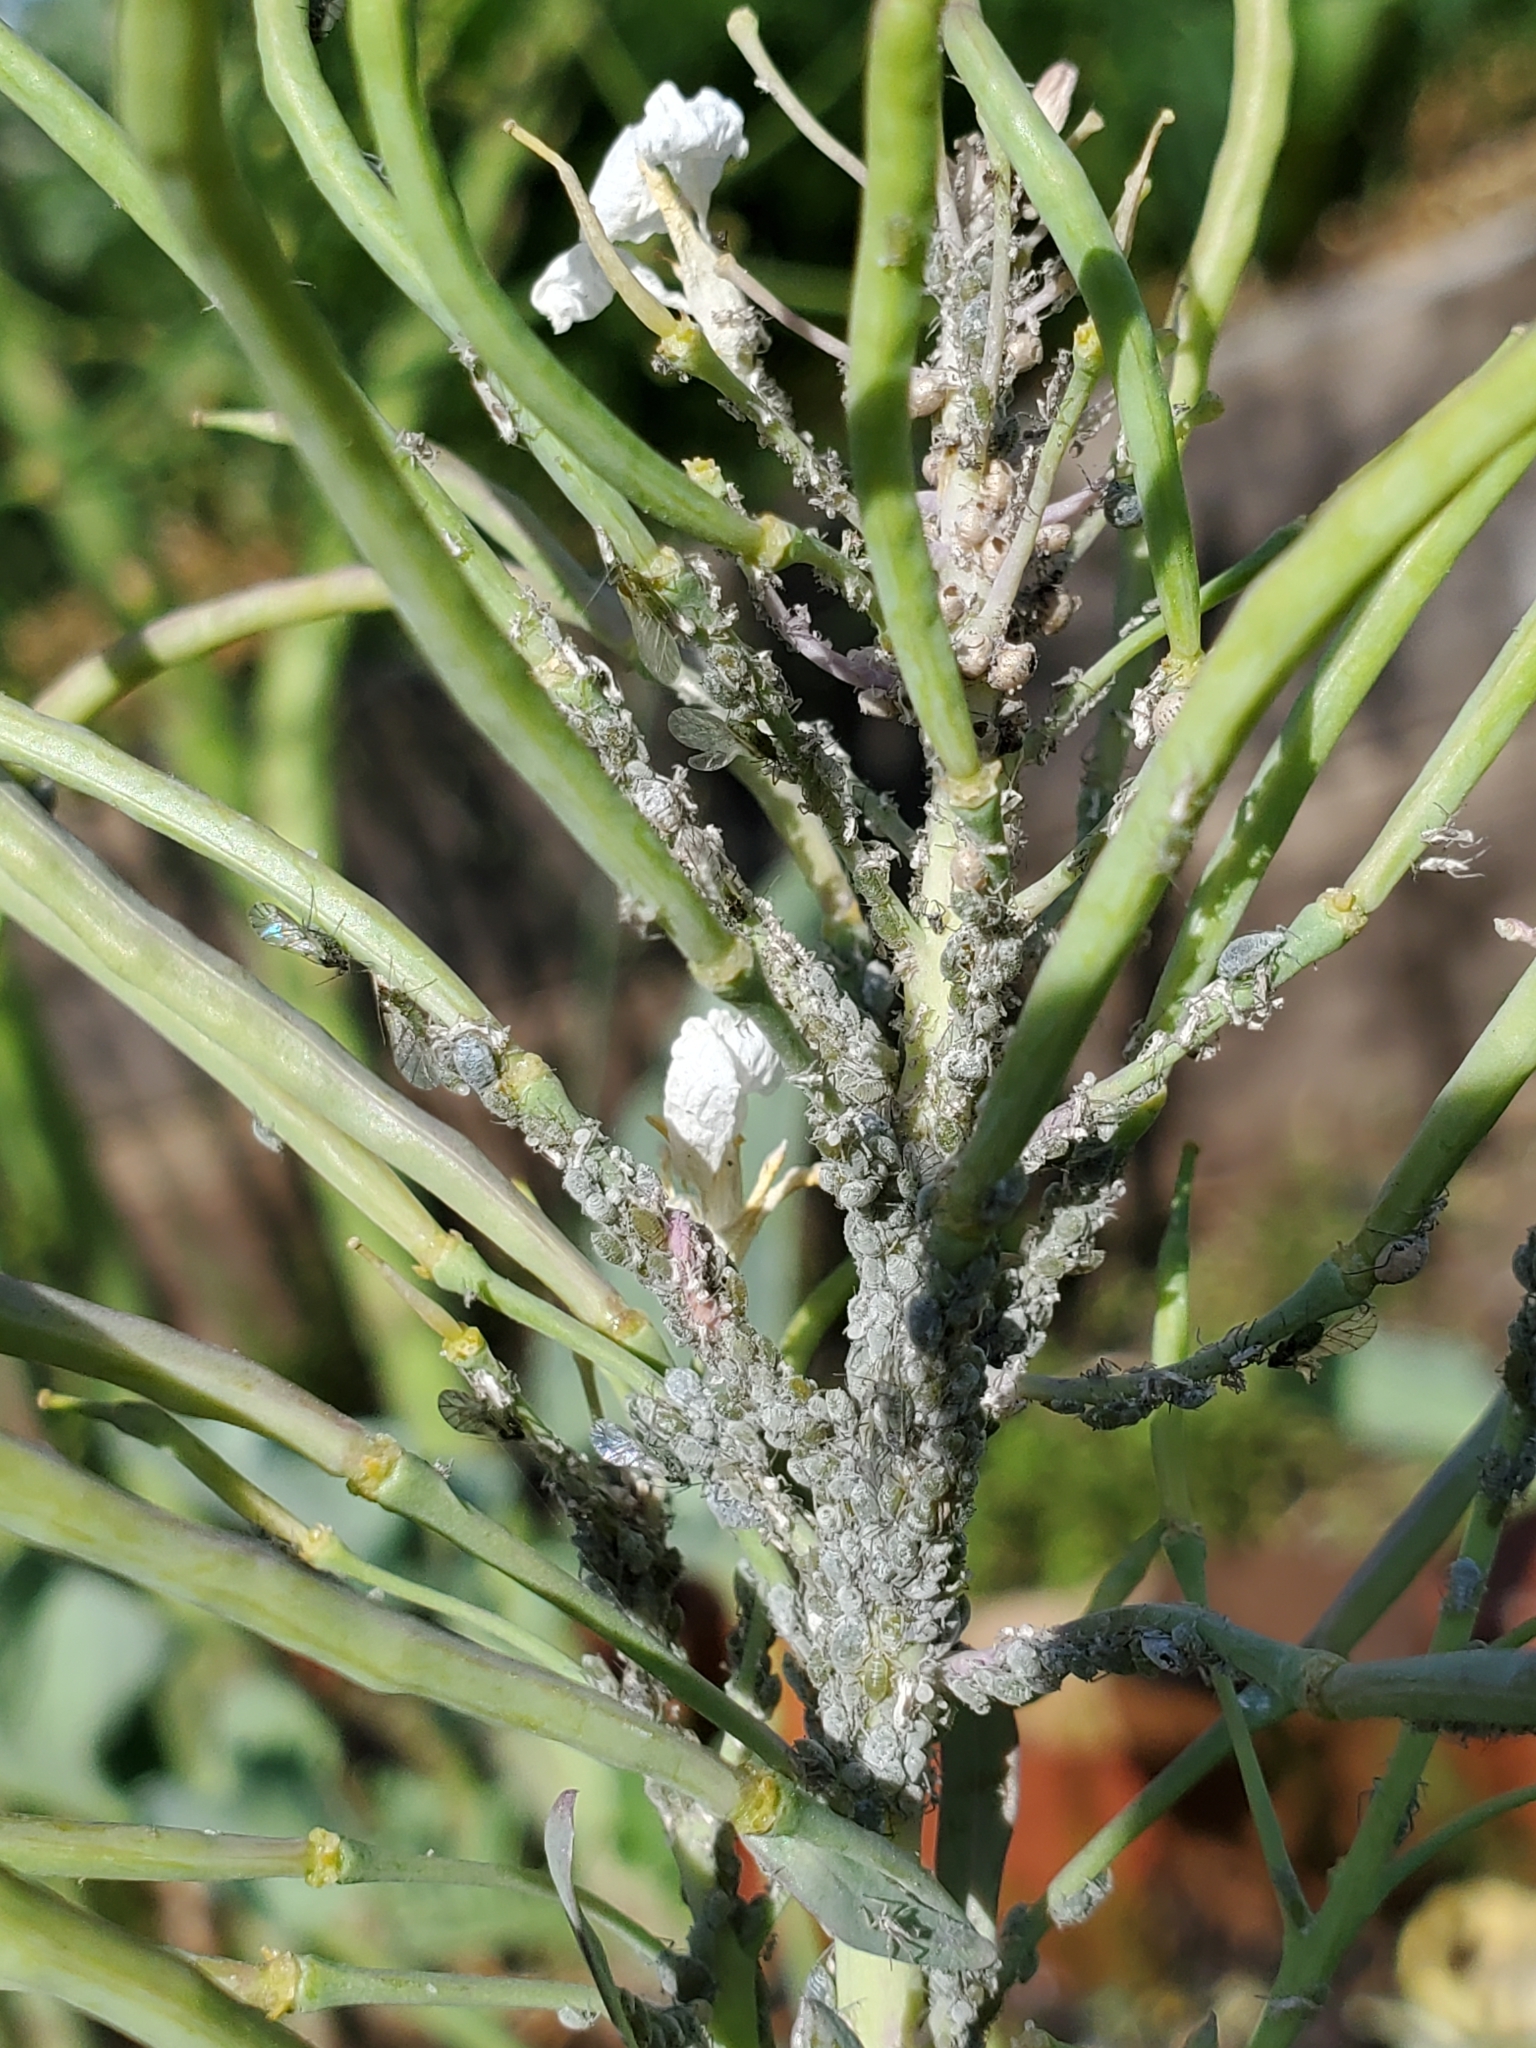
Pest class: cabbage_aphid